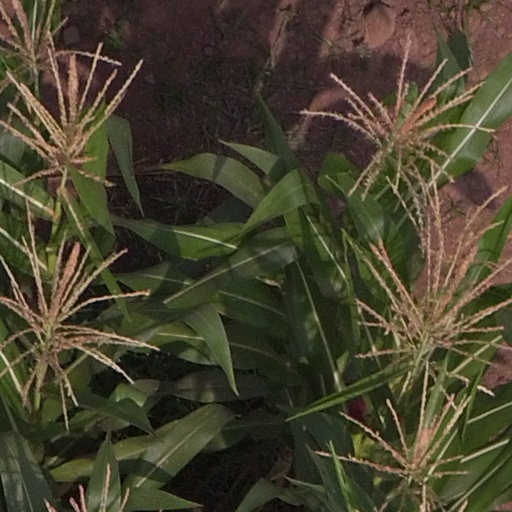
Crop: maize; corn